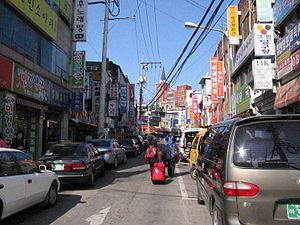
Date